History of Maryland Terrapins football

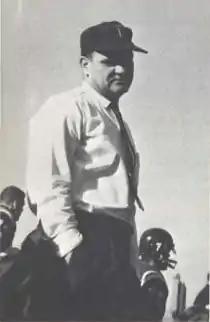
Jerry Claiborne engineered a turnaround of Maryland's fortunes beginning in 1972.

In 1972, Jerry Claiborne took over as head coach of the Terrapins, which had only nine wins in the past five years. In his first season, Maryland improved to 5–5–1, and the following year, they reached their first bowl game in almost two decades. The team steadily improved until his fifth season, 1976, when they finished the regular season with an 11–0 record, their first perfect mark since Tatum's 1955 squad. Boomer Esiason later described Claiborne's coaching style as "vanilla", and said his strategy was "run right, run left, run up the middle, punt, and play good defense." He went on to say, "But, there's no question he made me a tougher player . . . We'd do drills where the quarterback had to take on a linebacker. It was like he had a sign on our back, 'Hit us, we're stupid'. It made you a tougher player."